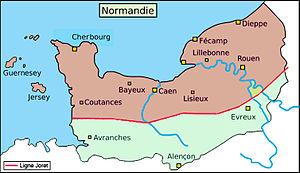
La ligne Joret est une isoglosse mise en évidence par Charles Joret dans l’étude Des caractères et de l’expansion des patois normands publiée en 1883. Cette ligne de partage prend en compte des traits consonantiques qui permettent de distinguer les parlers normand et picard au nord, du reste du domaine d’oïl au sud, à l’ouest et à l’est.
Le normand est une langue d'oïl parlée en Normandie continentale et insulaire. Il est classé dans les langues sérieusement en danger par l'Unesco.